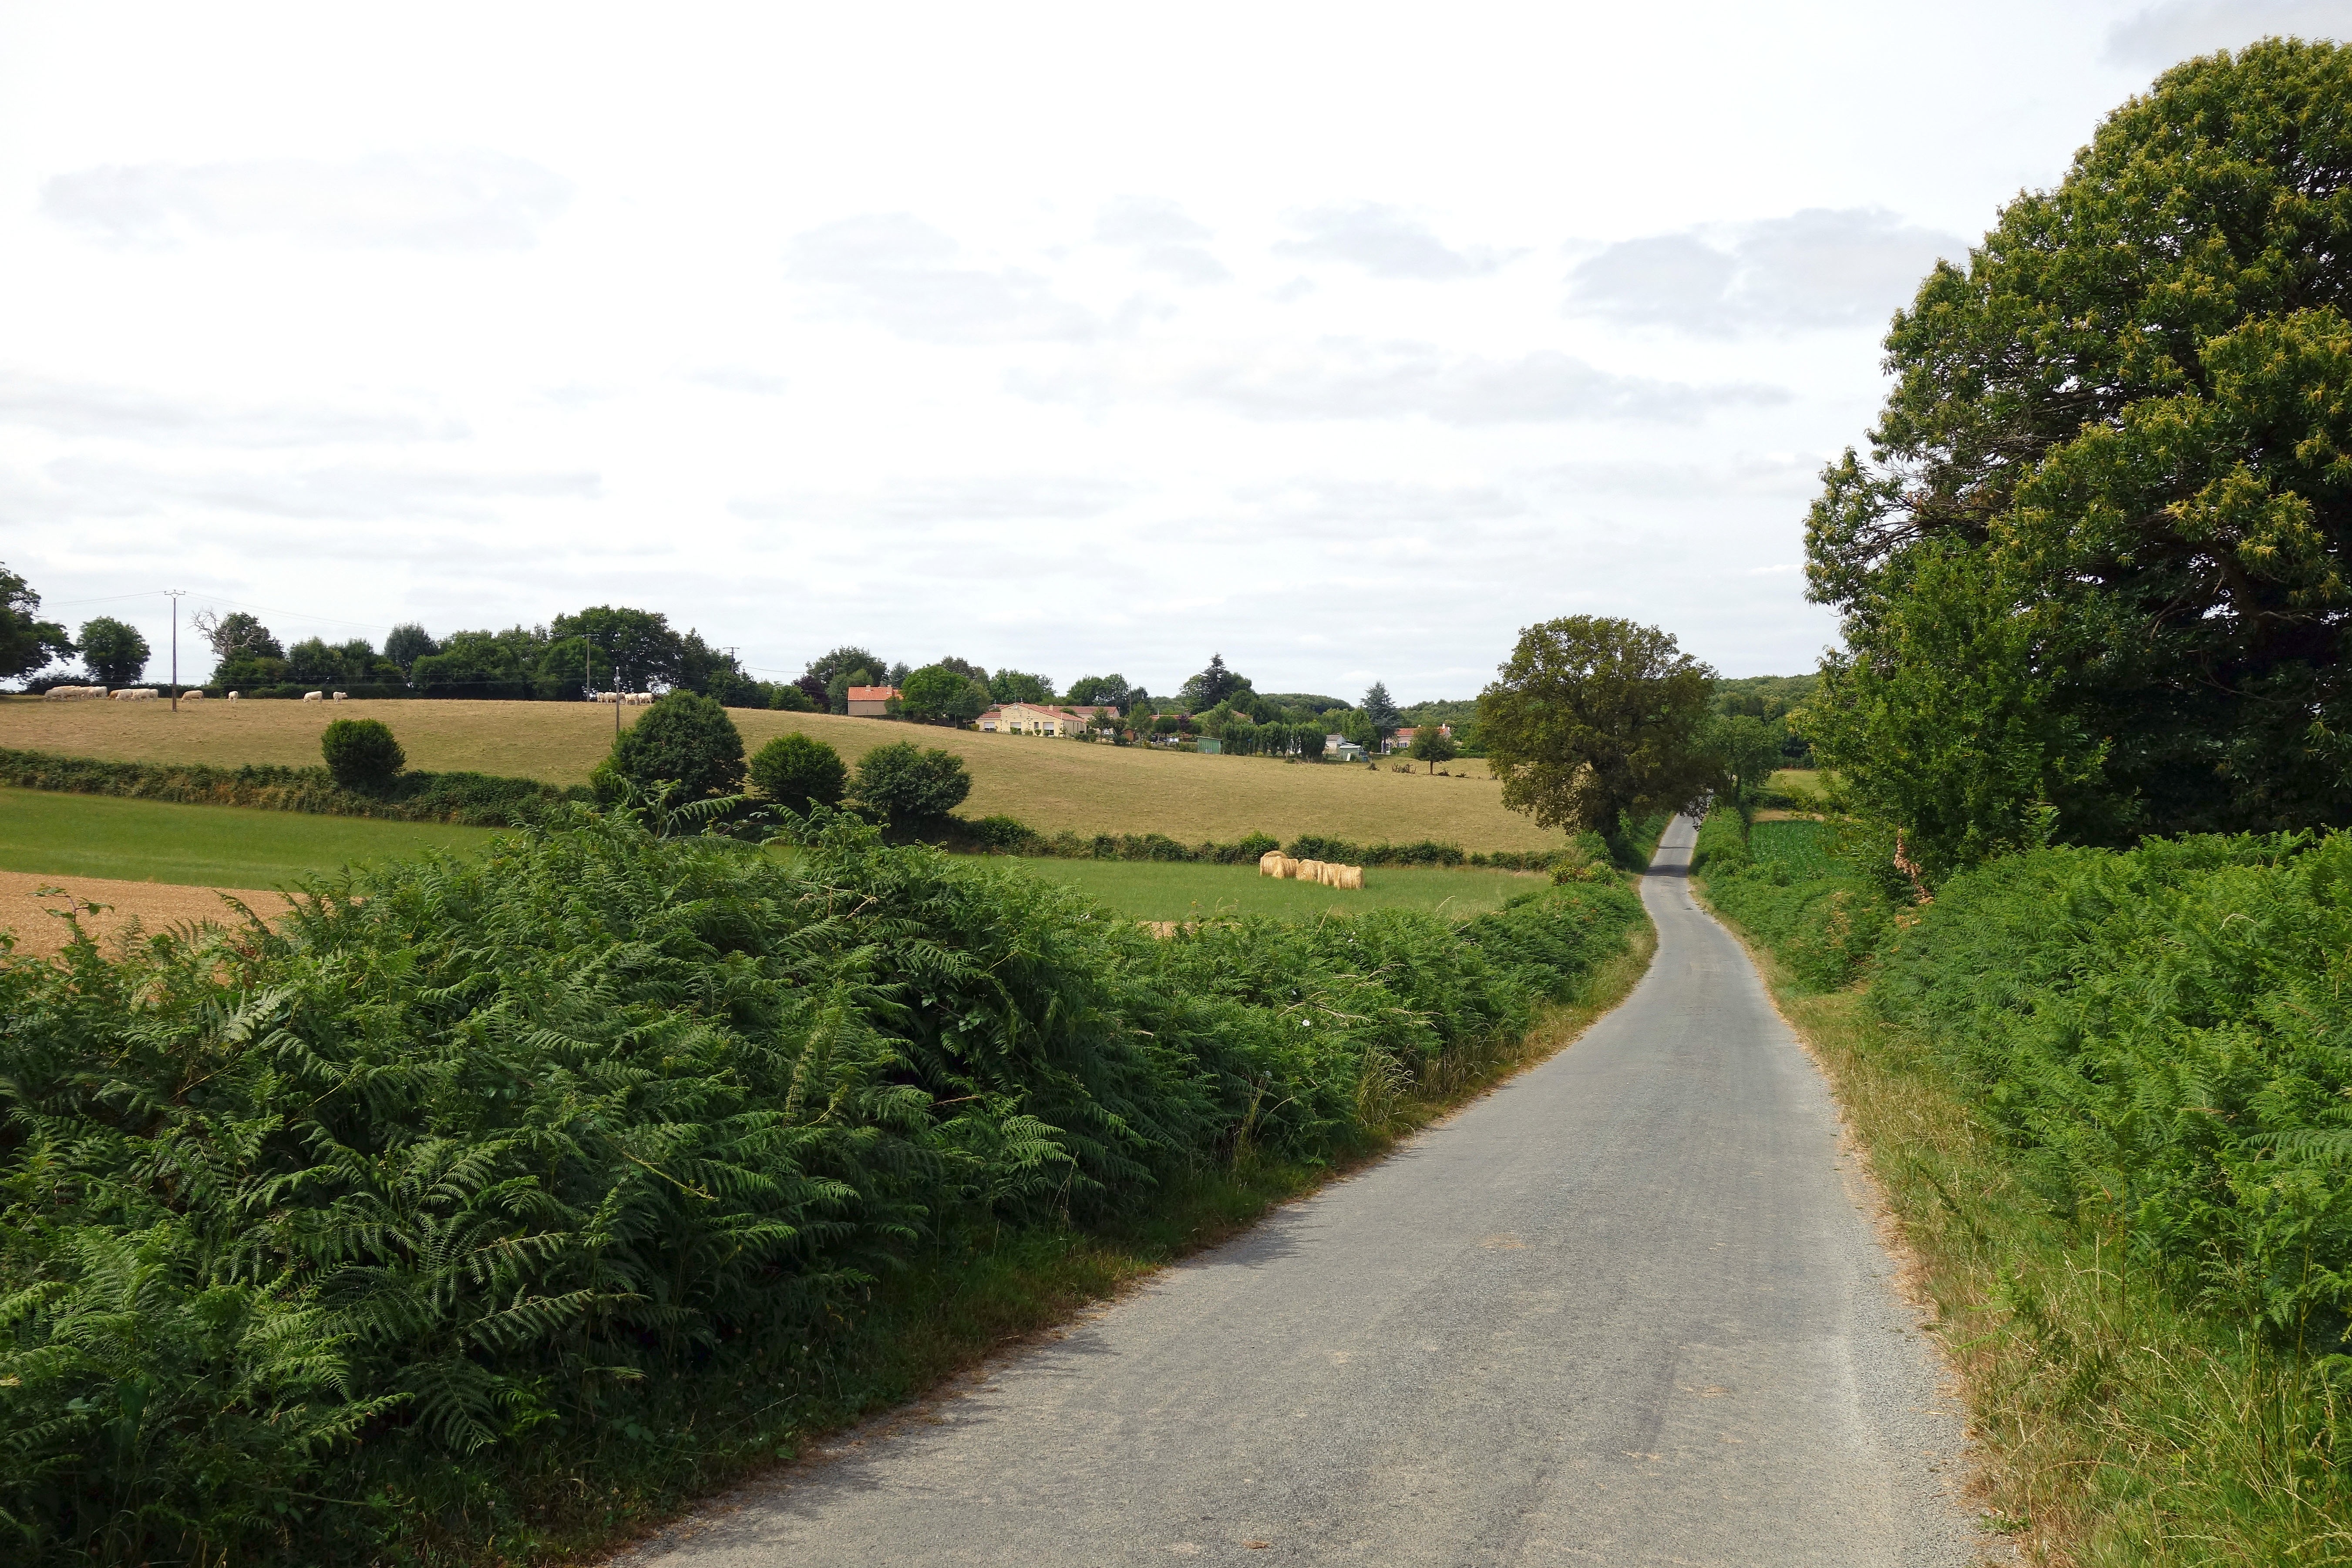
tree, grass, road, field, farm, hill, asphalt, dirt road, village, soil, agriculture, waterway, infrastructure, shrub, rural area, land lot